Maliara

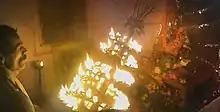
Jagaddhatri Puja at Maliara Mukherjee Family

Jagaddhatri Puja is one of the main festivals of Maliara celebrated by locals traditionally. The Jagaddhatri Puja of Mukherjee family, Parikhapara adjacent to Parimal Mukherjee lane, deserves a special mention in this regard. Folklore has it that this puja was started in 1920 by late Suborna Bala Mukherjee. Hundreds of people of Maliara gathers to celebrate Jagaddhatri Puja with Mukherjee family and the festival last for 3 days. The exact history of the deity is unknown, but family records date it back to 1900.